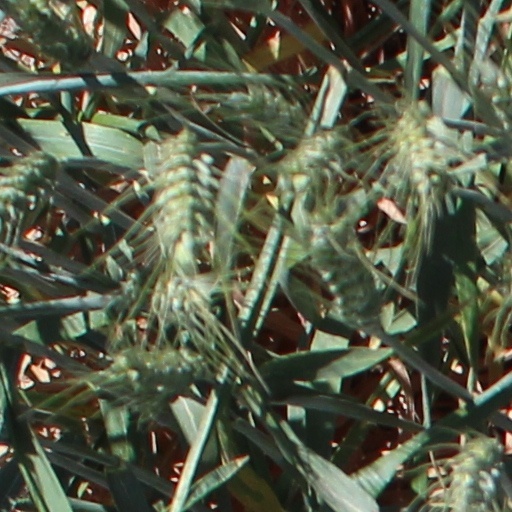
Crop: wheat